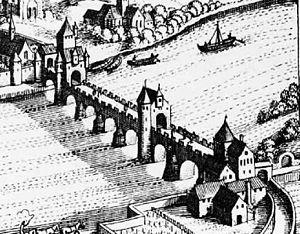
Le Pont Romain sur la Moselle à Trèves (Allemagne) (à droite). Partie d'une gravure du livre «Topographia Archiepiscopatuum Moguntinensis» de 1646. Cette vue est probablement de 1548
Le pont romain qui franchit la Moselle à Trèves est le plus ancien pont d’Allemagne. Les plus anciennes piles datent du milieu du IIᵉ siècle apr. J.-C.